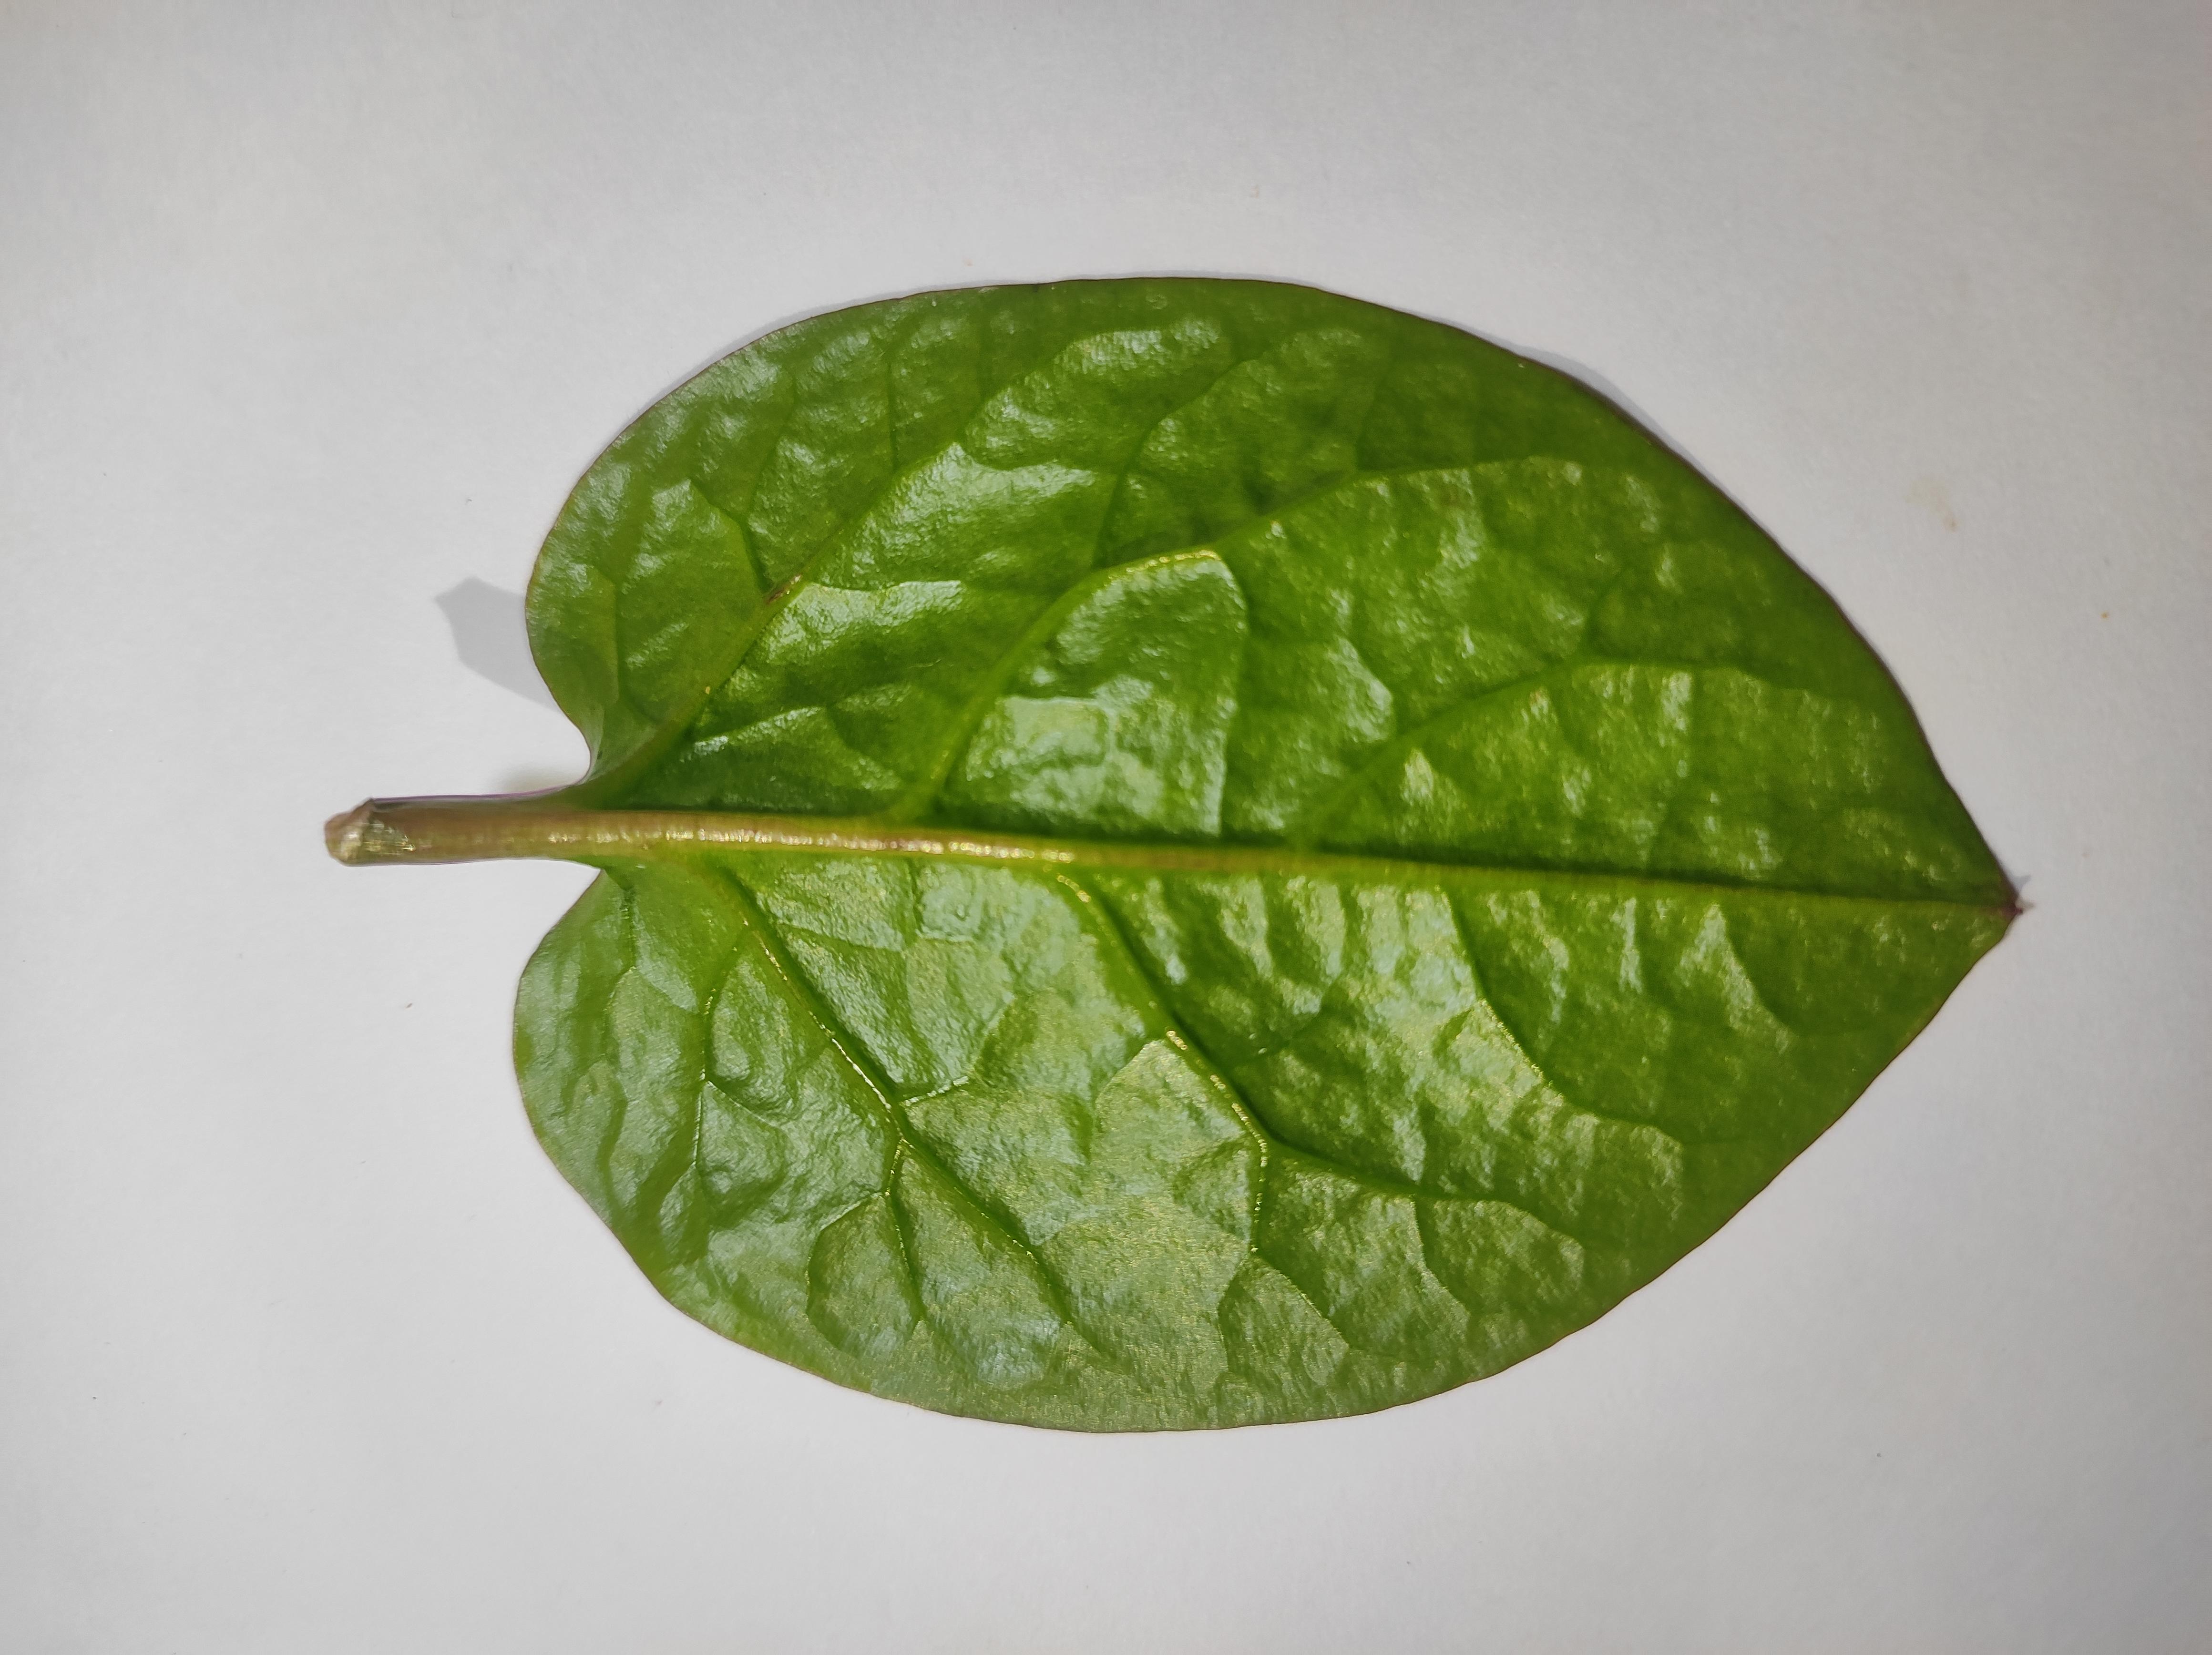
Label: healthy